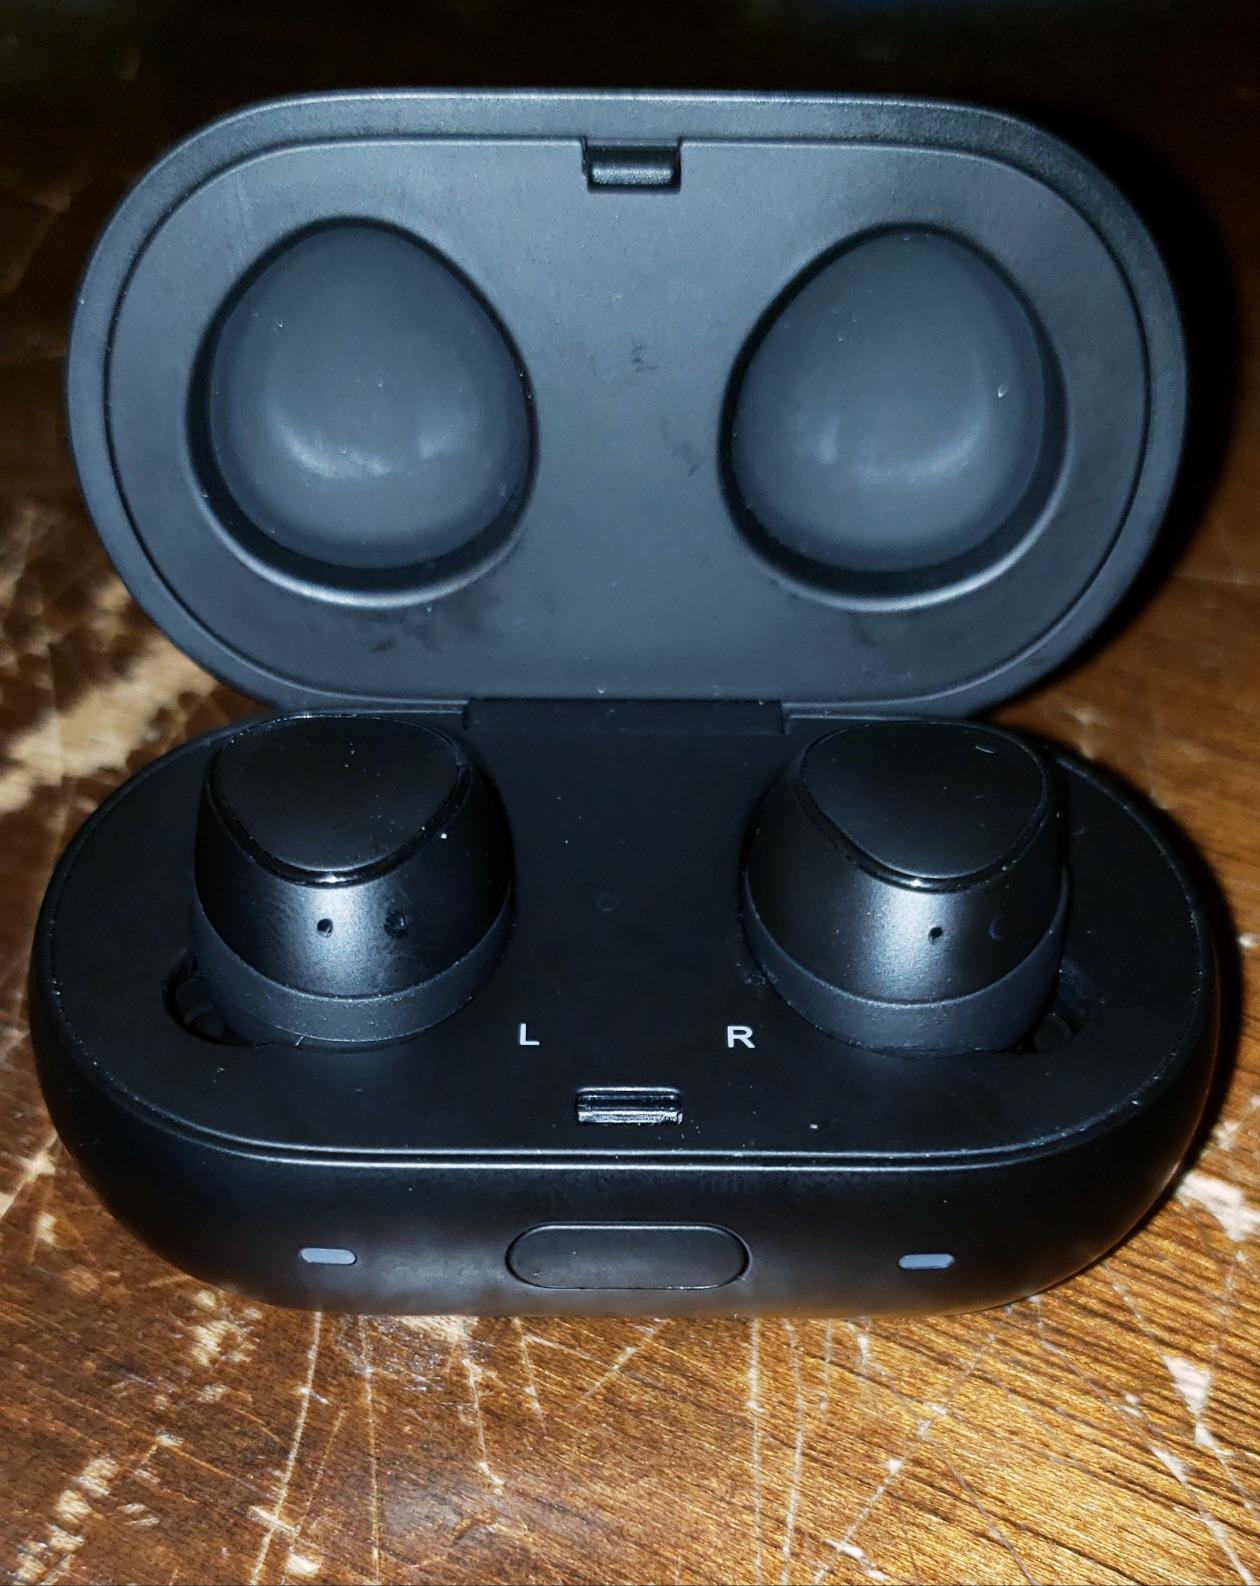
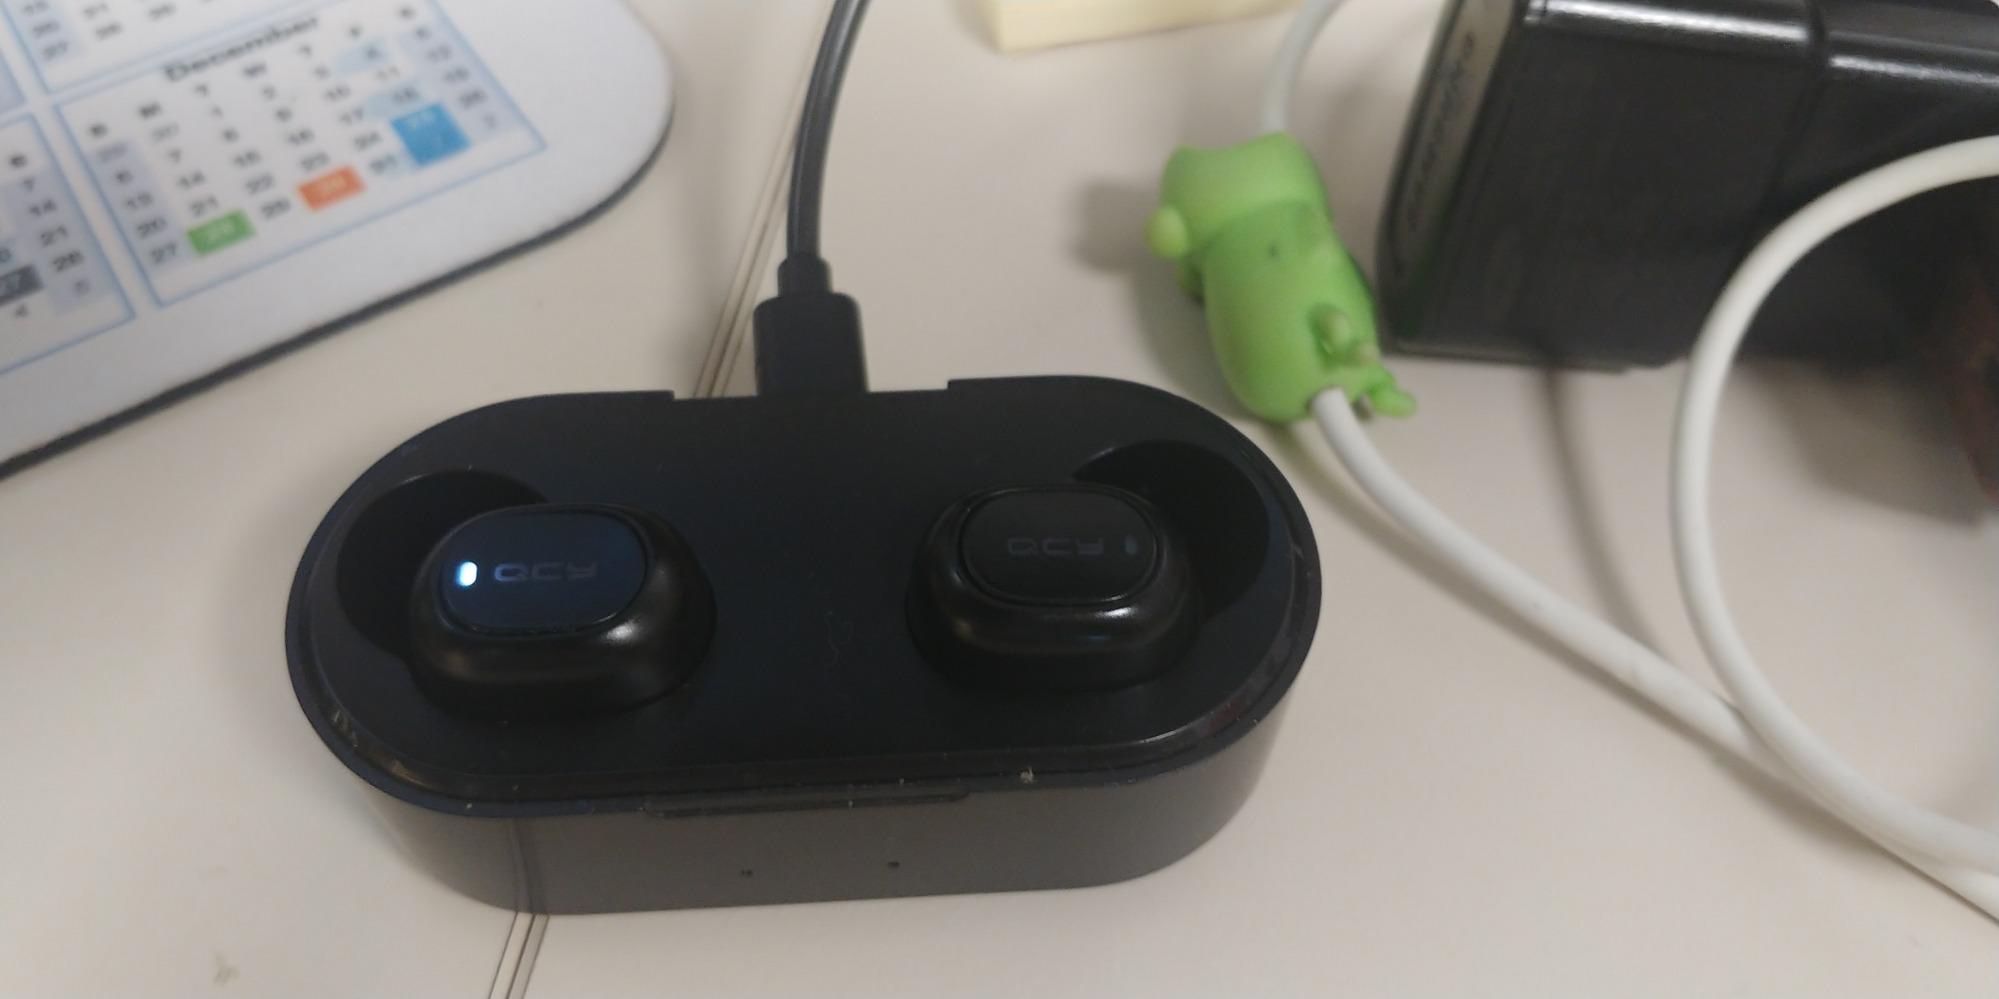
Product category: earbuds
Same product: no